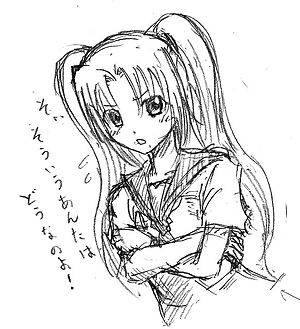
Tsundere
Typisk eksempel på tsundere.
Tsundere er en arketype i japansk populærkultur.